St Helens Park, New South Wales

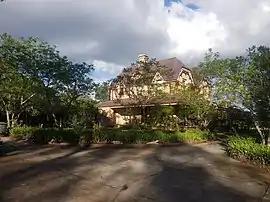
St Helens Park House

St Helens Park is a suburb of Sydney, in the state of New South Wales, Australia 56 kilometres south-west of the Sydney central business district, in the local government area of the City of Campbelltown. it is part of the Macarthur region.